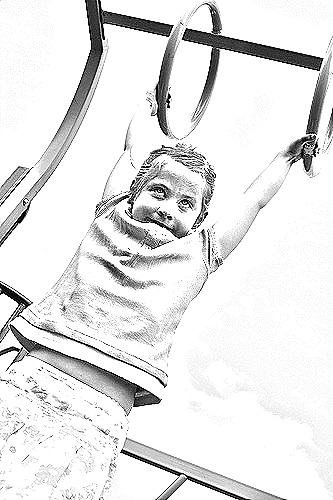
Portrait style: Sketch Portrait